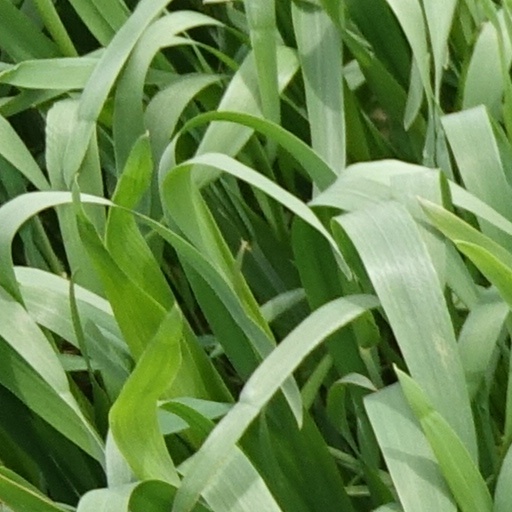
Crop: wheat